Taylor Report

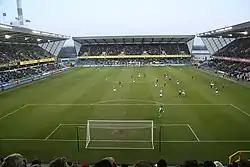
The New Den, opened in 1993, became the first new stadium fully compliant with the safety recommendations of the Taylor Report.

The Taylor Report had a deep impact on safety standards for stadiums in the UK. Perimeter and lateral fencing was removed, and many top stadiums were converted to all-seated purpose-built stadiums for Premier League, and most Football League teams since the report are all-seater. Chester City F.C.'s Deva Stadium was the first English football stadium to fulfil the safety recommendations of the Taylor Report, with Millwall F.C.'s The Den being the first new stadium to be built that fulfilled the recommendations.